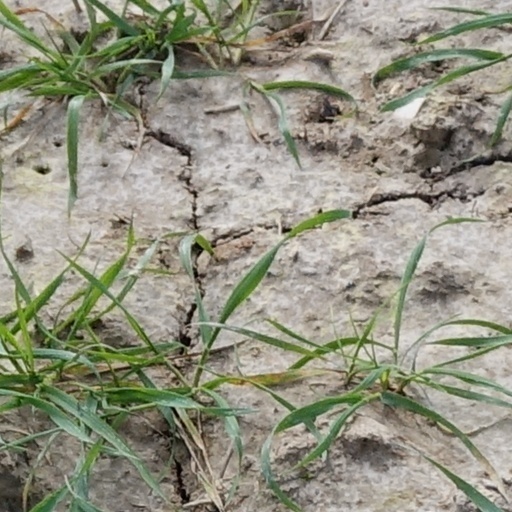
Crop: wheat